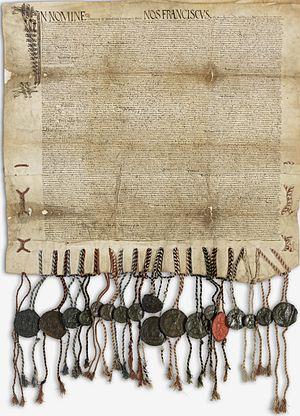
Exemplaire en latin du traité conclu à Fribourg entre François Ier et les cantons suisses (1516) portant les sceaux des cantons et de leurs alliés.
Le traité de Fribourg, plus connu sous le nom de « paix perpétuelle », est un traité de paix signé à Fribourg le 29 novembre 1516 entre la France de François Iᵉʳ et la Confédération des XIII cantons suisses.